Tales from the Vienna Woods (1928 film)

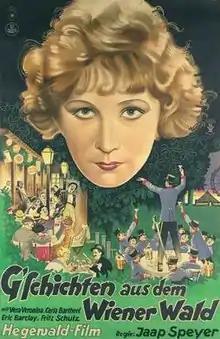

Tales from the Vienna Woods is a 1928 German silent film directed by Jaap Speyer and starring Albert Paulig, Magnus Stifter, and Eric Barclay. The title refers to the waltz "Tales from the Vienna Woods" by Johann Strauss.